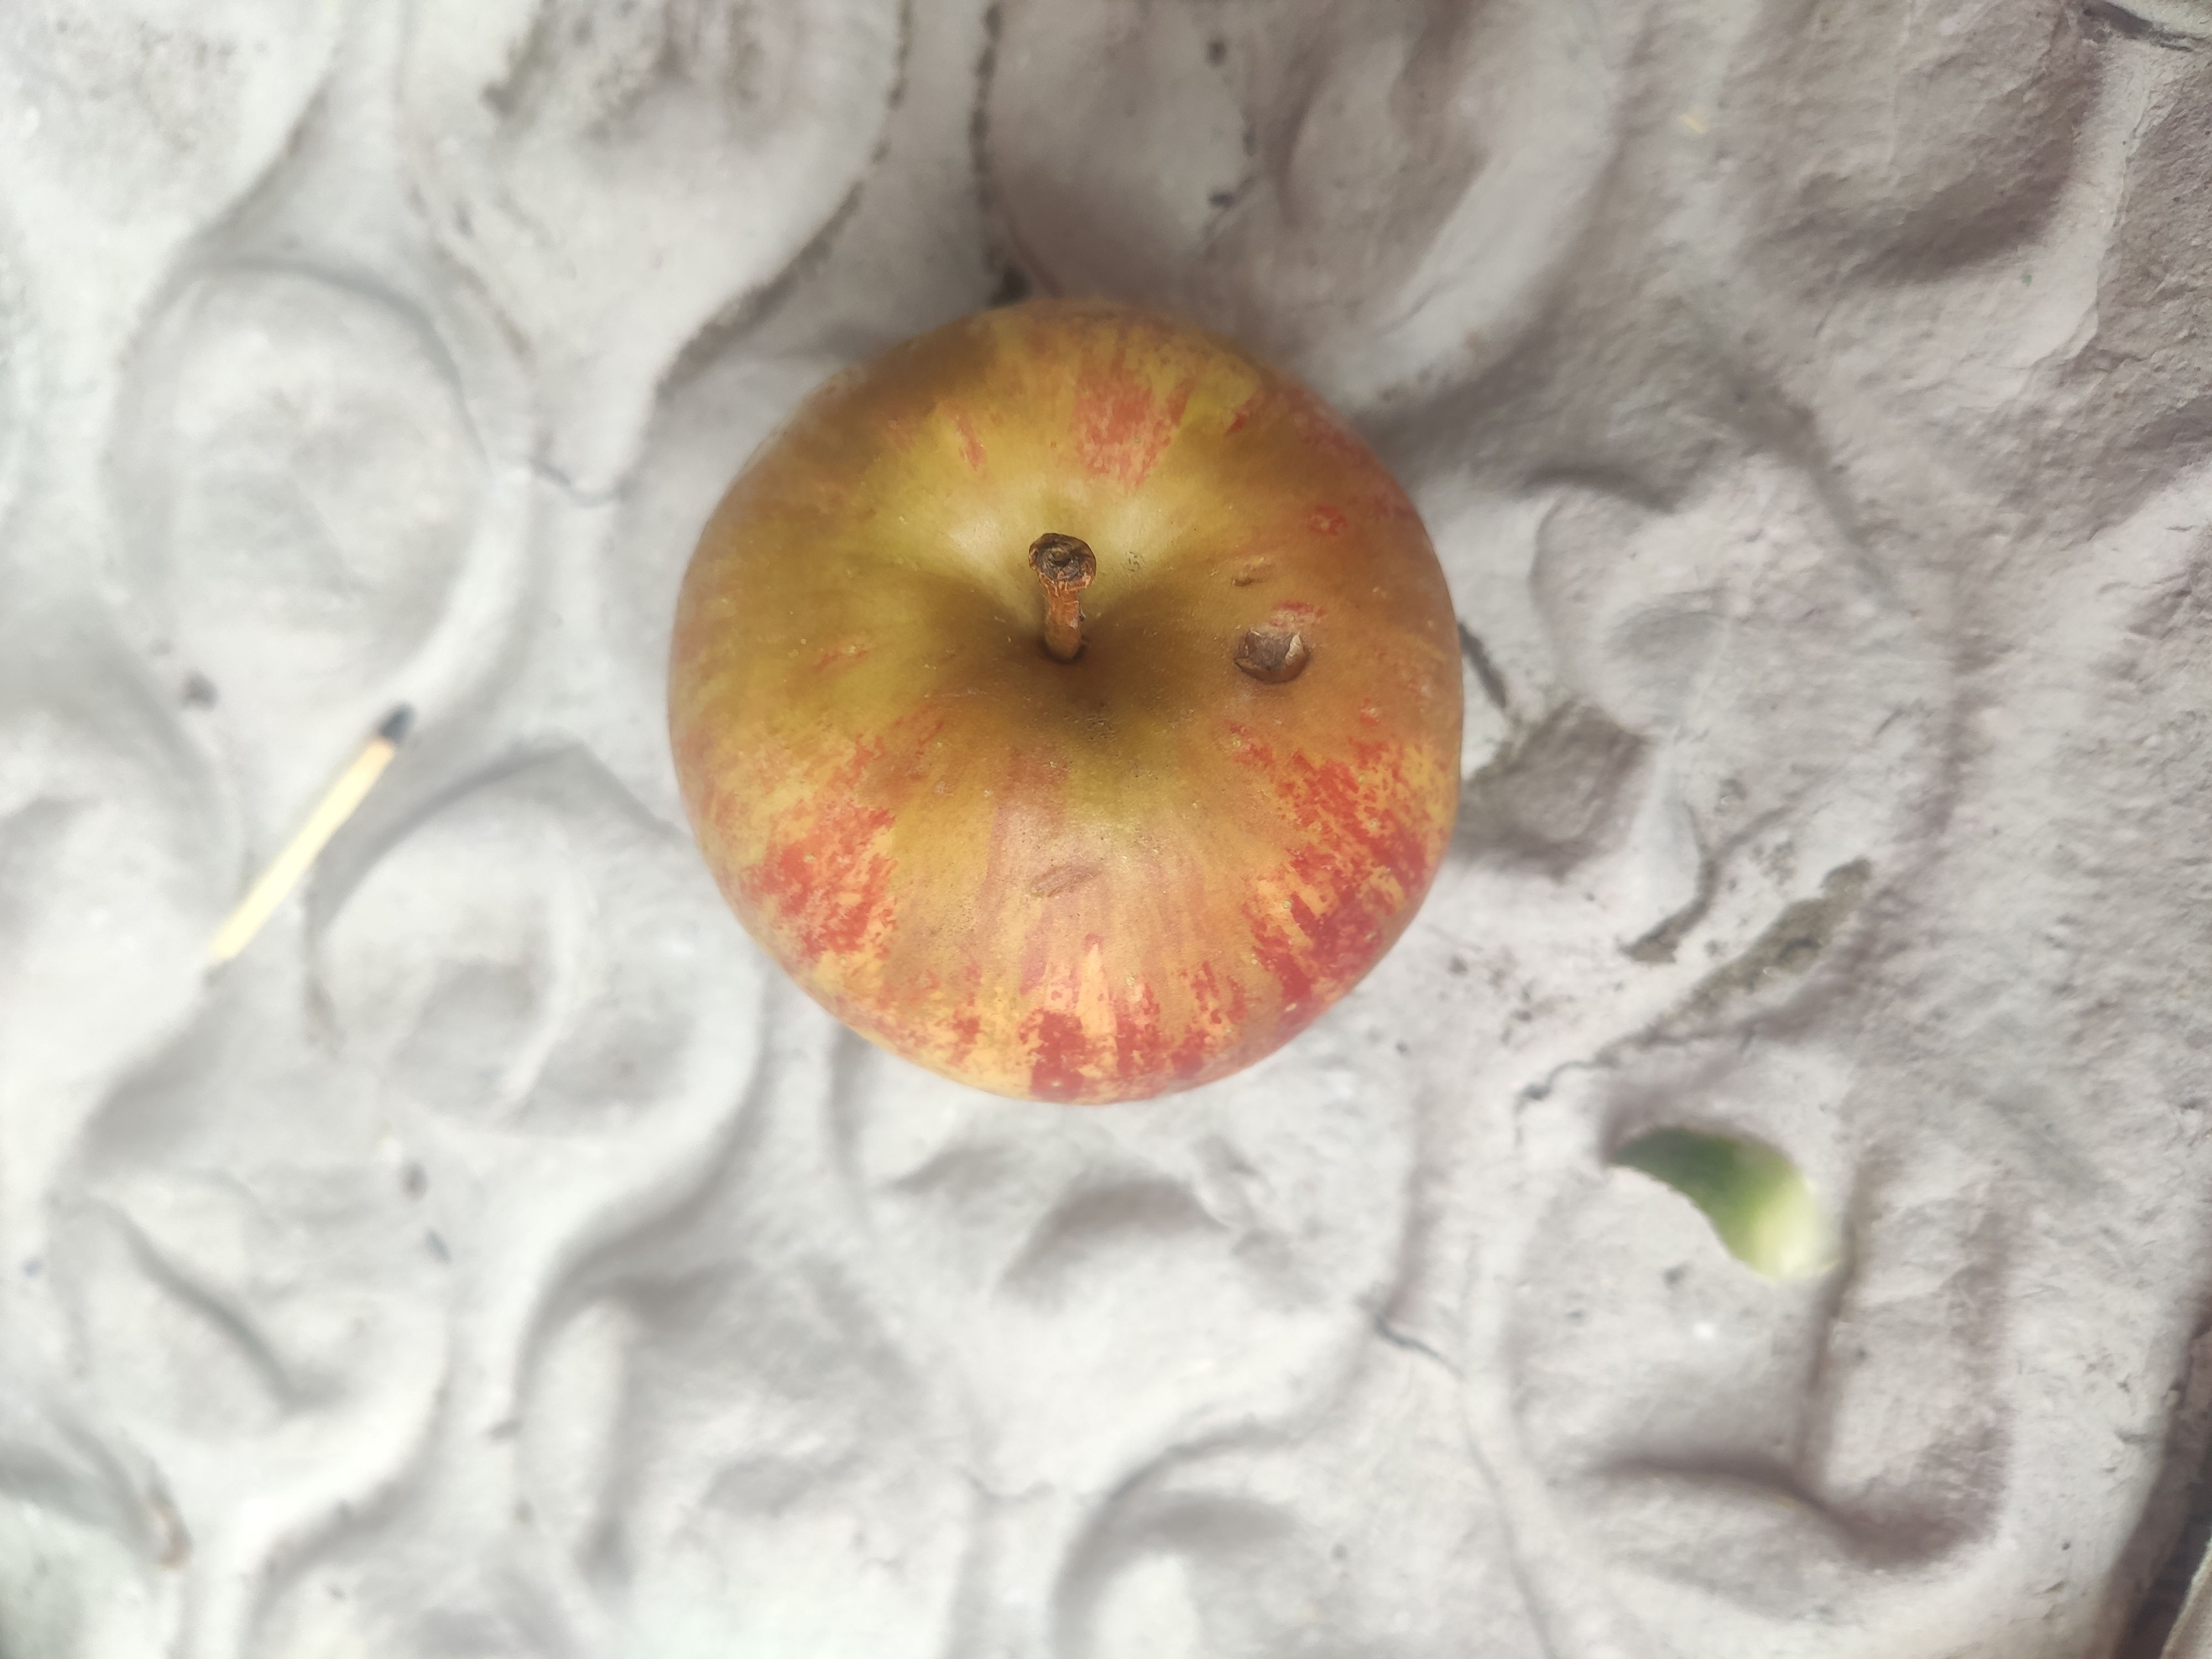
Fruit: apple
Grade: 2nd-grade